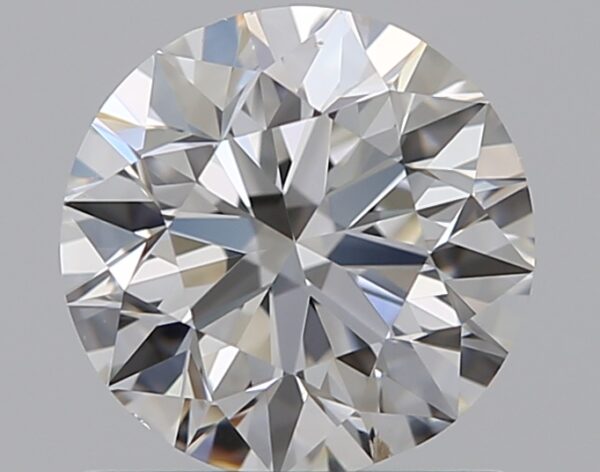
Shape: round
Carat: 0.9
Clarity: SI1
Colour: H
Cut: VG
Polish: EX
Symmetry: VG
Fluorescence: N
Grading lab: GIA
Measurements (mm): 5.99 x 6.07 x 3.9